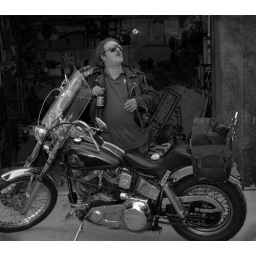
Man standing by motorcycle with beer and cigarette